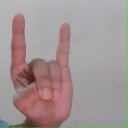
अक्षर: श